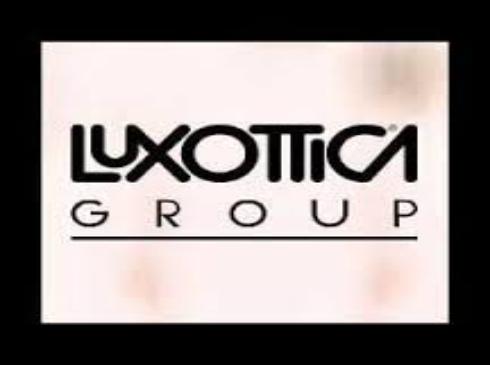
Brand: luxottica
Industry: Necessities